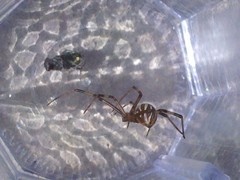
Species: Lactrodectus_hesperus